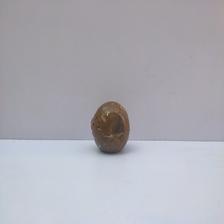
Size: Spoiled